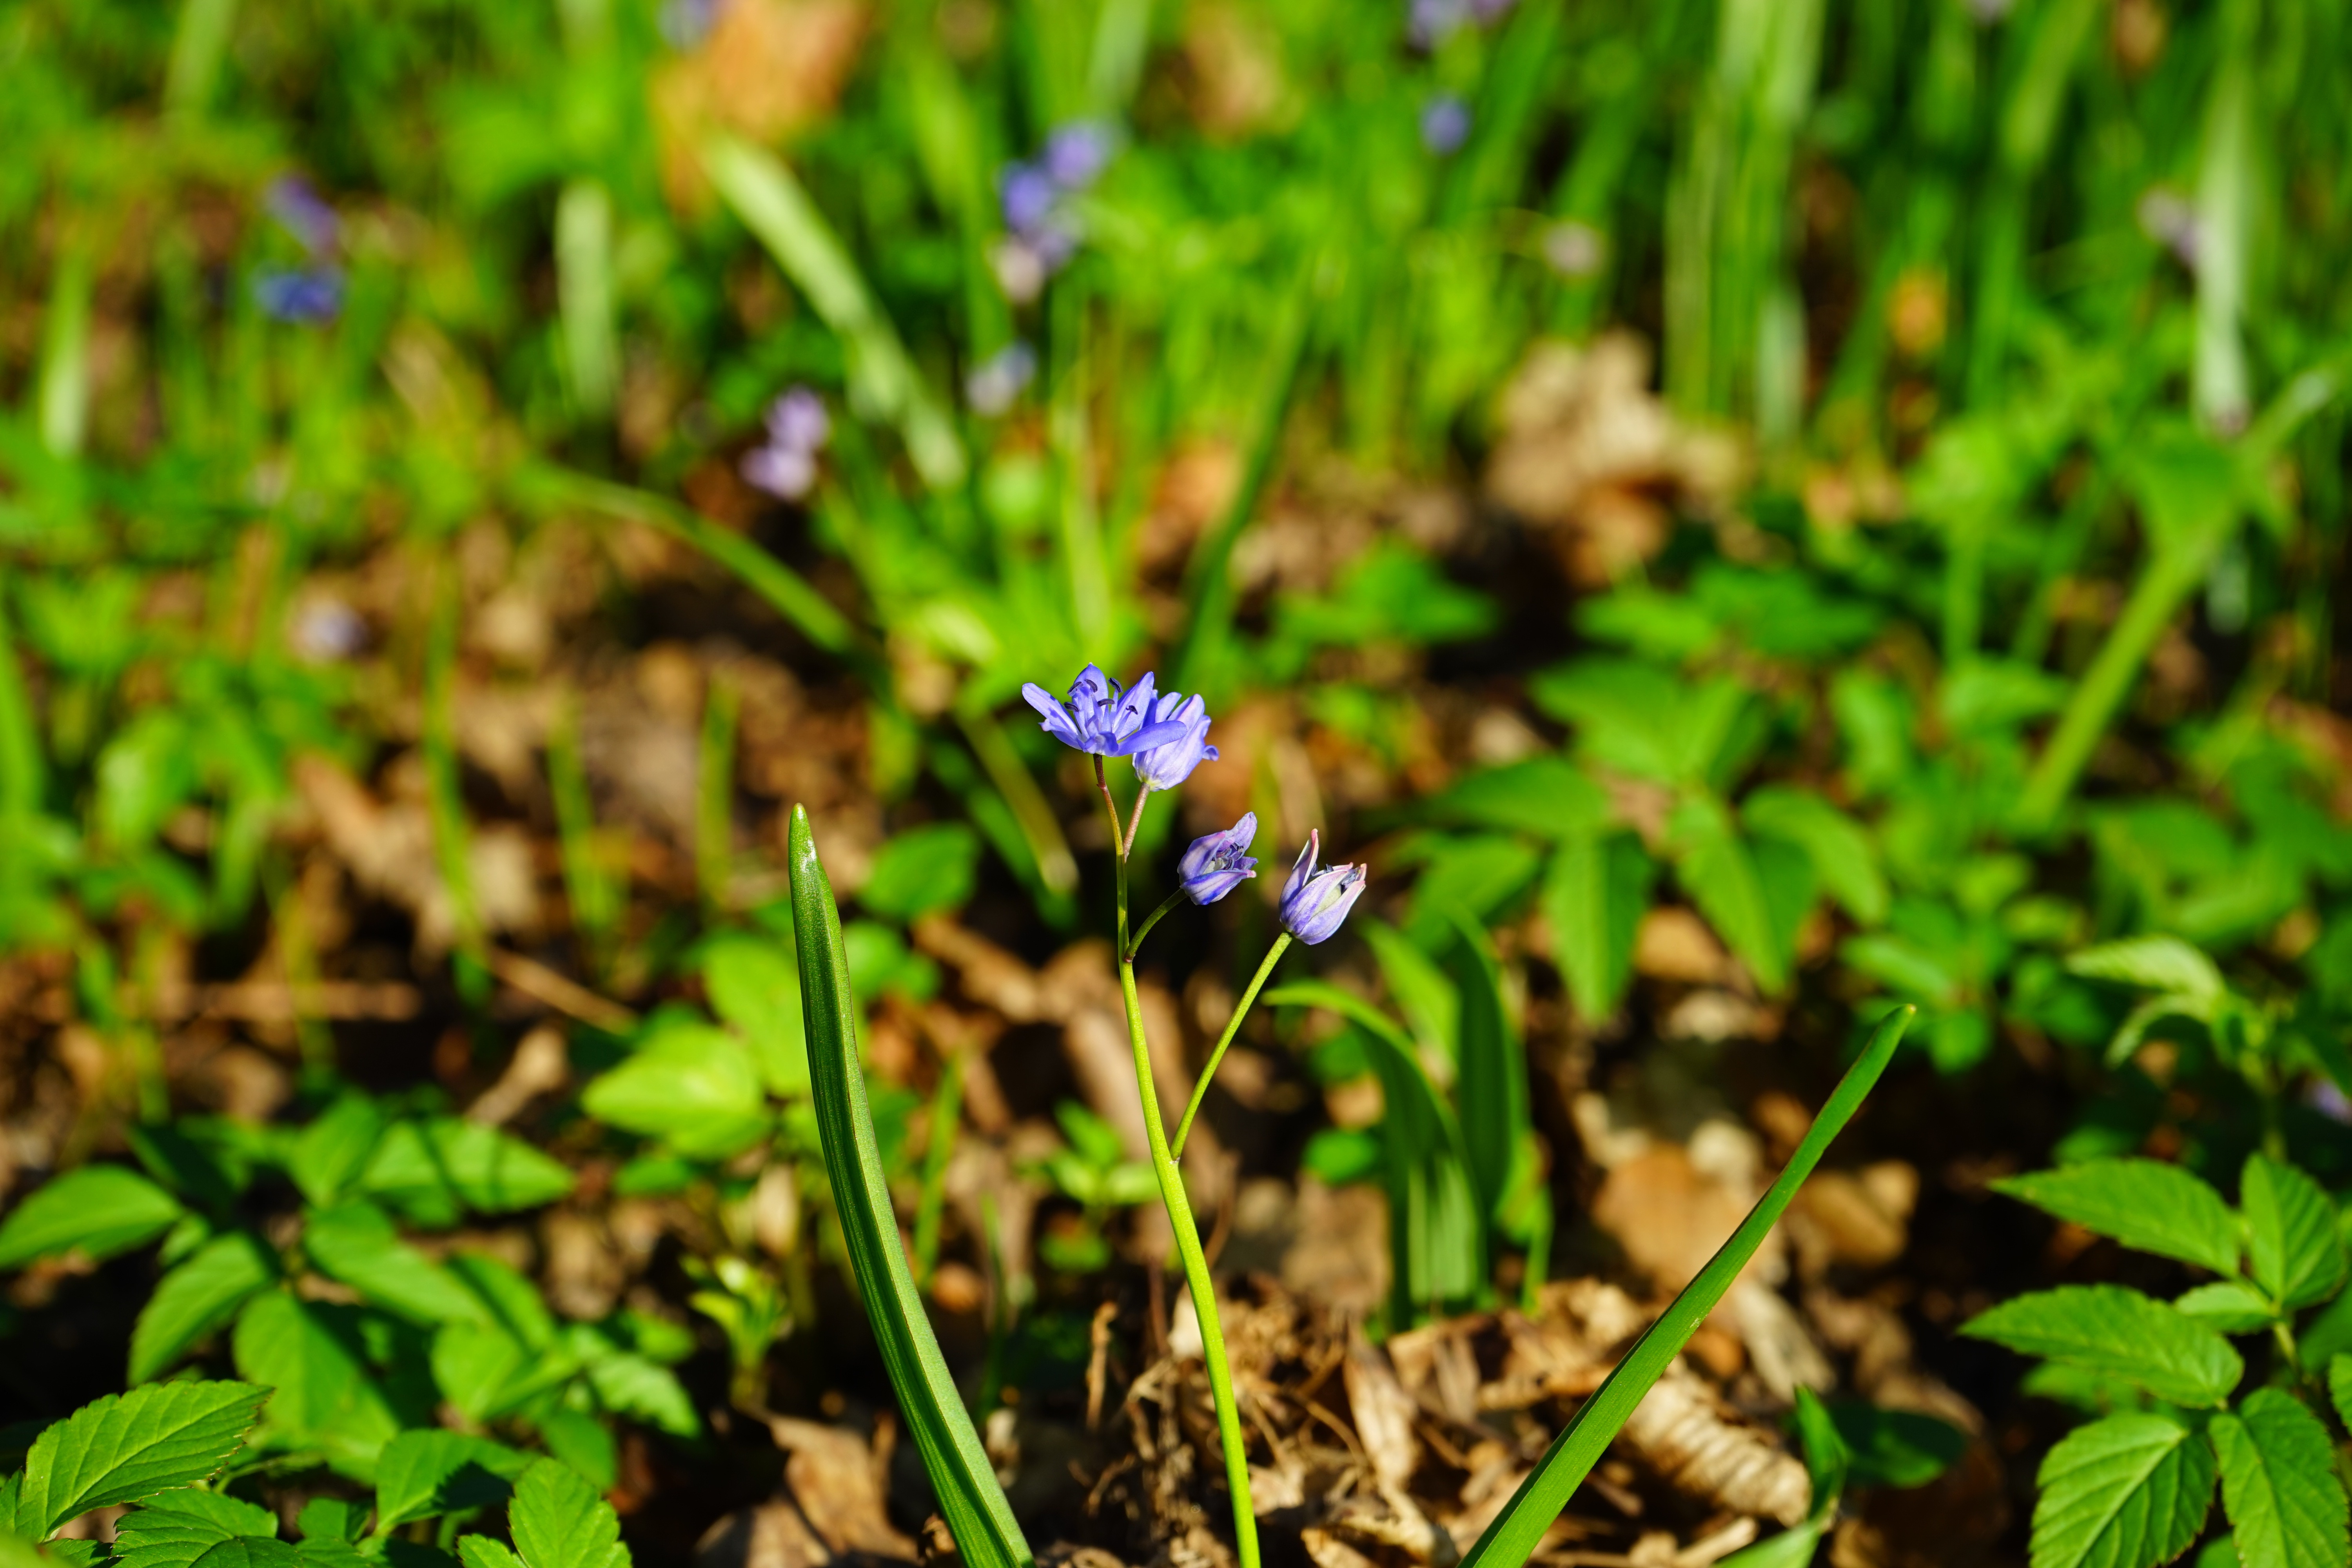
nature, forest, grass, blossom, plant, lawn, meadow, prairie, leaf, flower, bloom, spring, green, herb, insect, botany, blue, garden, flora, fauna, wildflower, woodland, habitat, early bloomer, scilla, macro photography, harbinger of spring, flowering plant, asparagaceae, blue star, chionodoxa luciliae, asparagus plant, natural environment, grass family, land plant, scilla bifolia, scilloideae, zweibl ttriger blue star, two sea onion